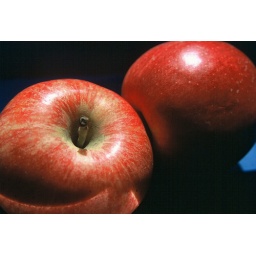
2 apples in a blue bowl